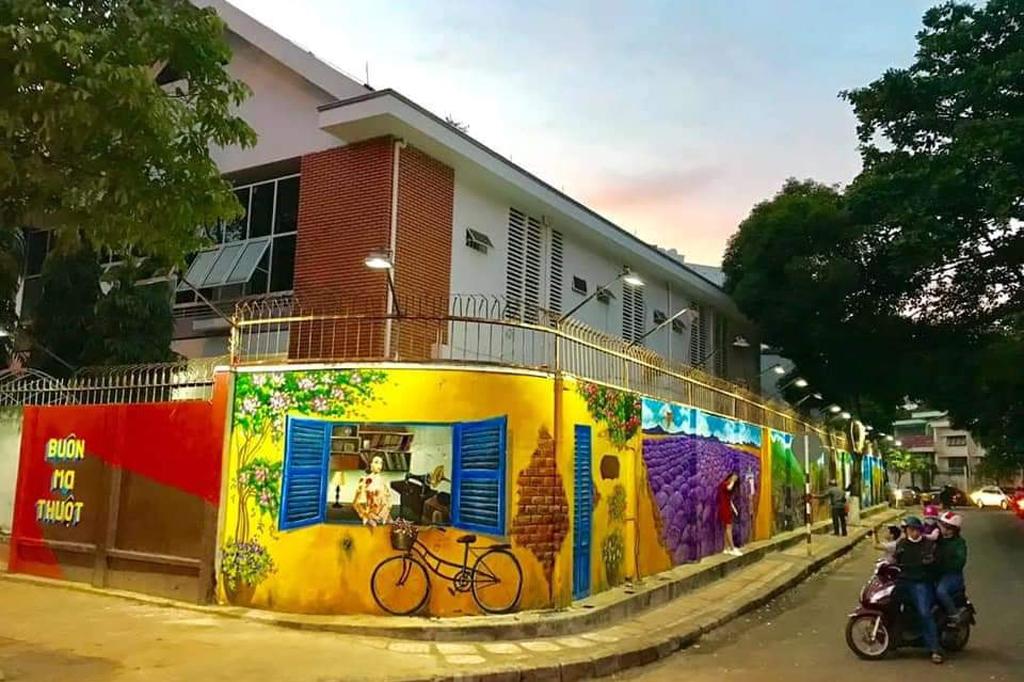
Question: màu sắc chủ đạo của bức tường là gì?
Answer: màu vàng